Lithium aluminium germanium phosphate

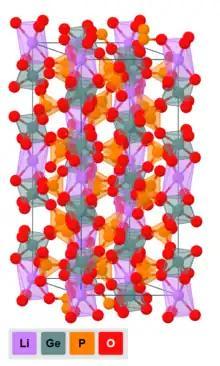
LGP crystal structure; lithium ions are occupying Li(1) sites. In LAGP, Ge atoms will be partially substituted by Al atoms and additional lithium ions will be introduced in empty Li(2) sites.

Lithium-containing NASICON-type crystals are described by the general formula , in which M stands for a metal or a metalloid (Ti, Zr, Hf, Sn, Ge), and display a complex three-dimensional network of corner-sharing octahedra and phosphate tetrahedra. Lithium ions are hosted in voids in between, which can be subdivided into three kinds of sites: